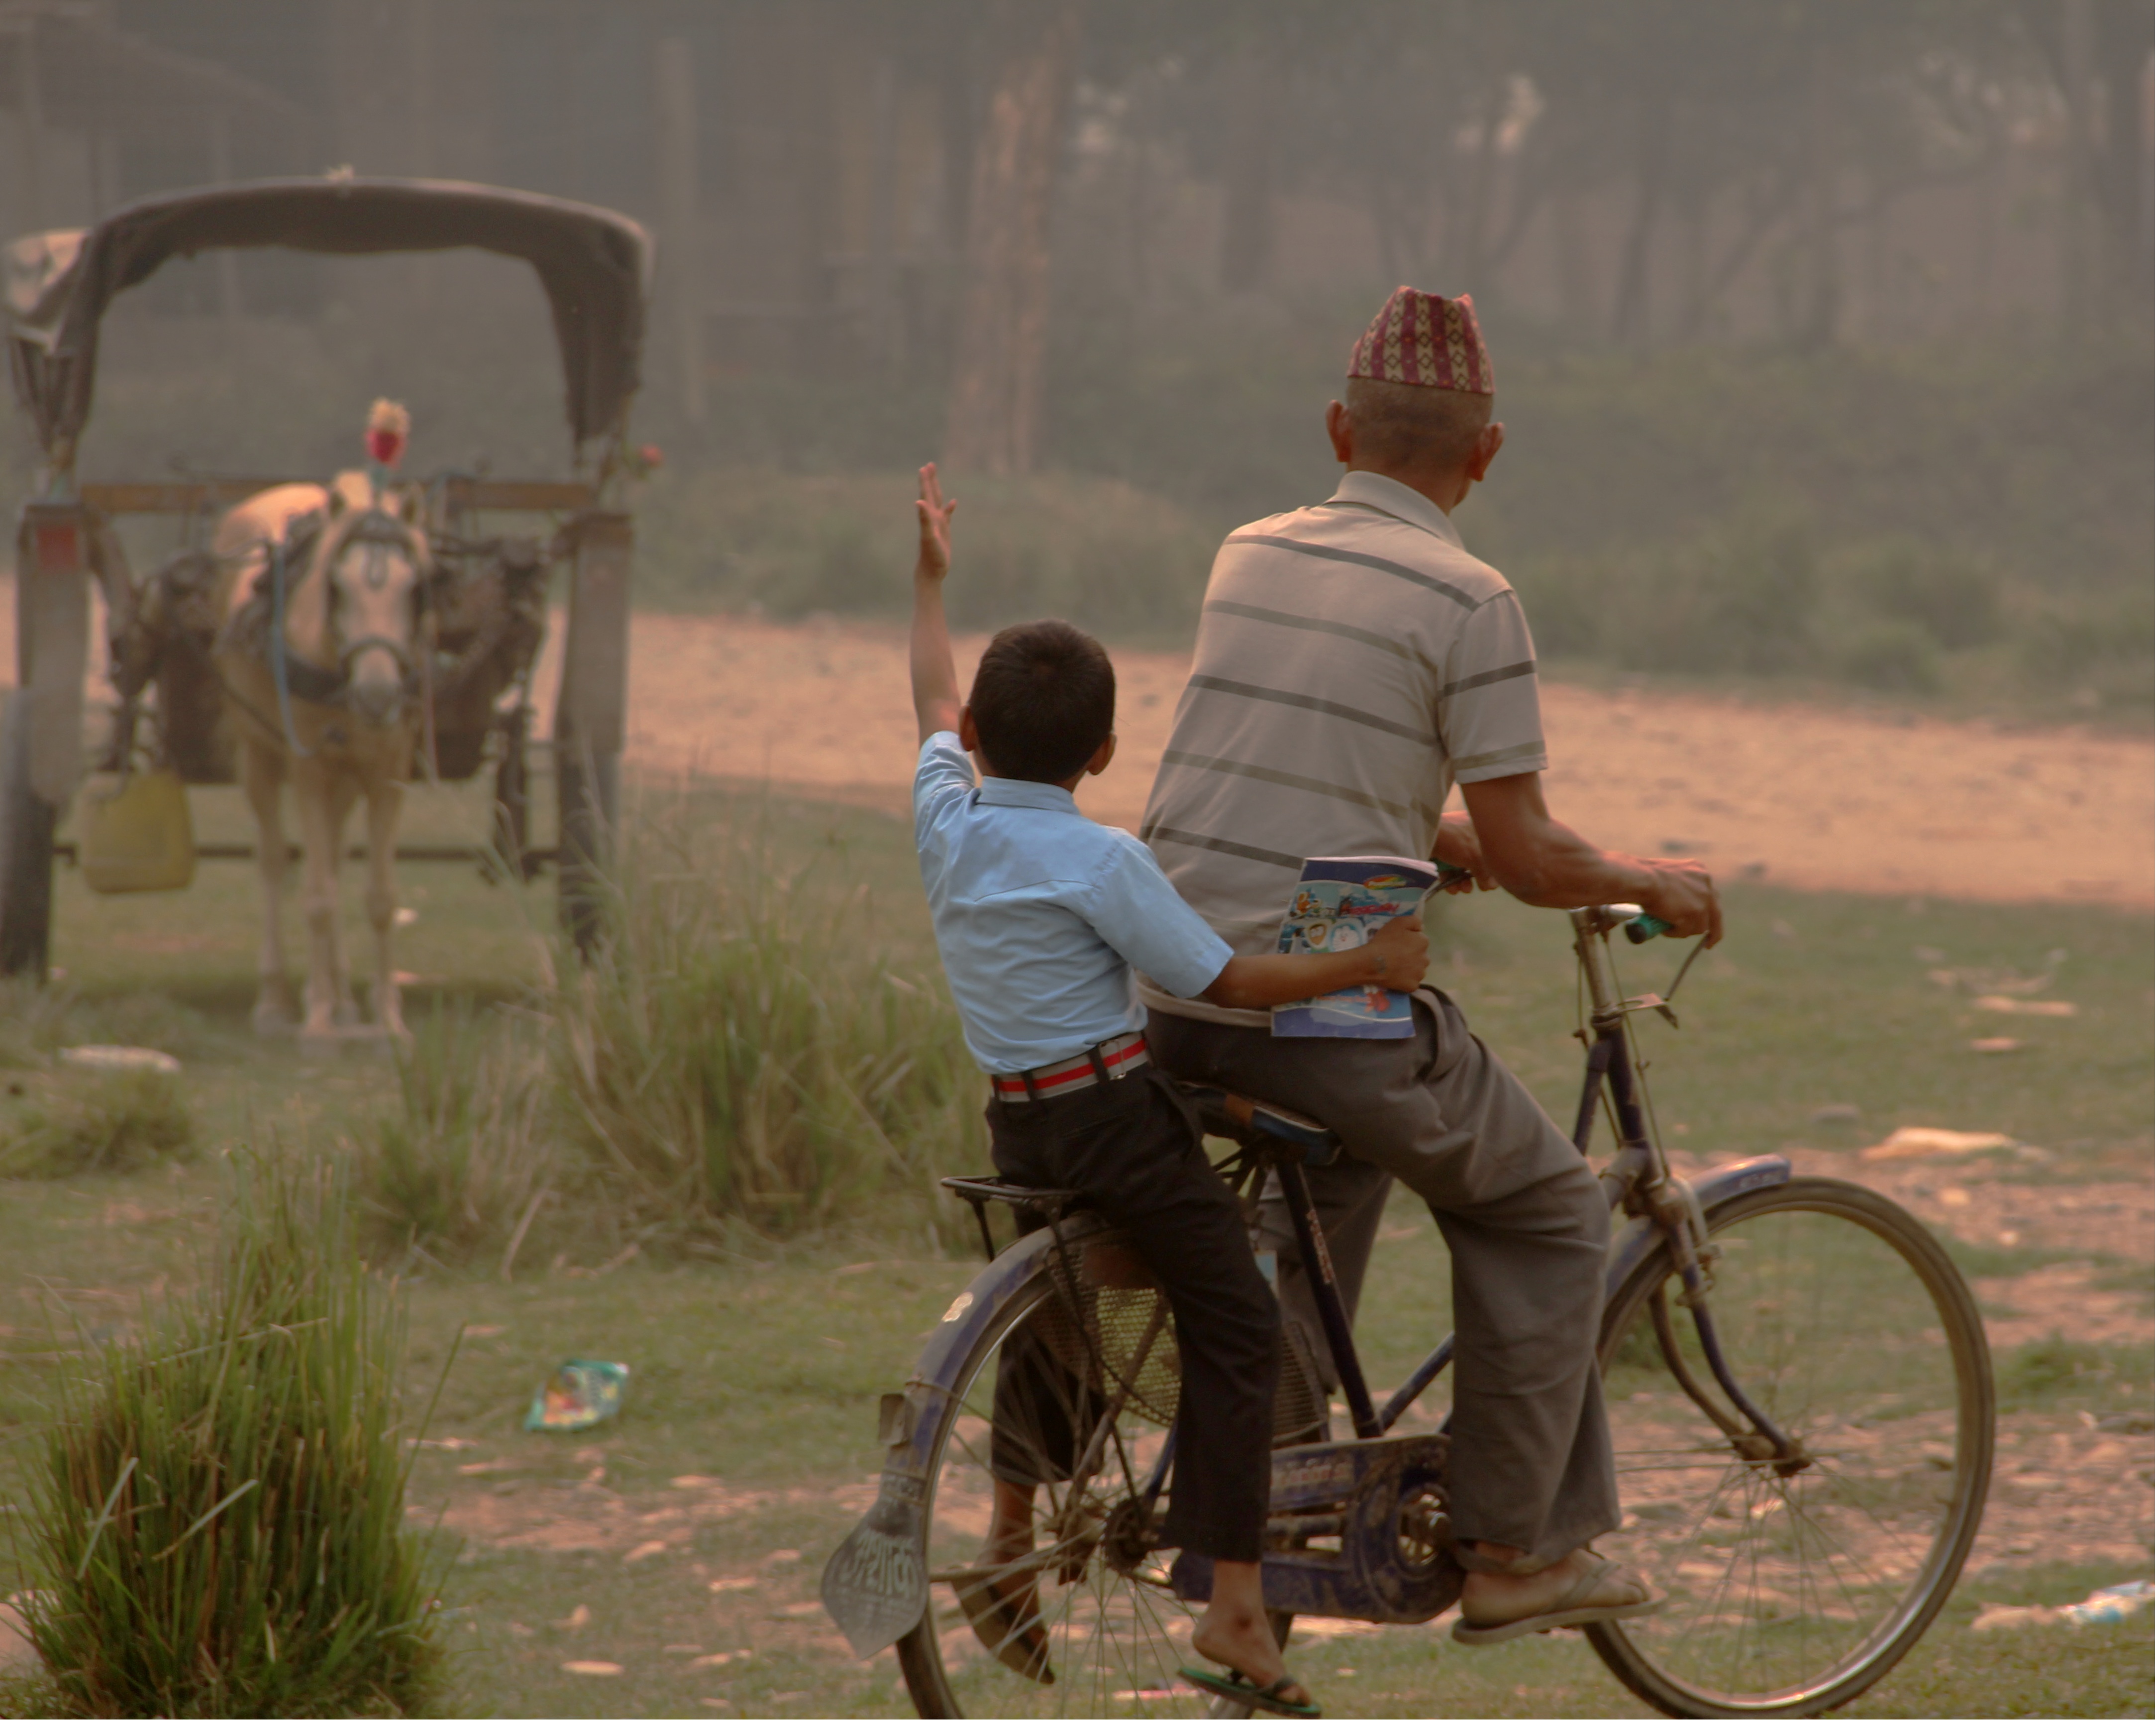
soldier, vehicle